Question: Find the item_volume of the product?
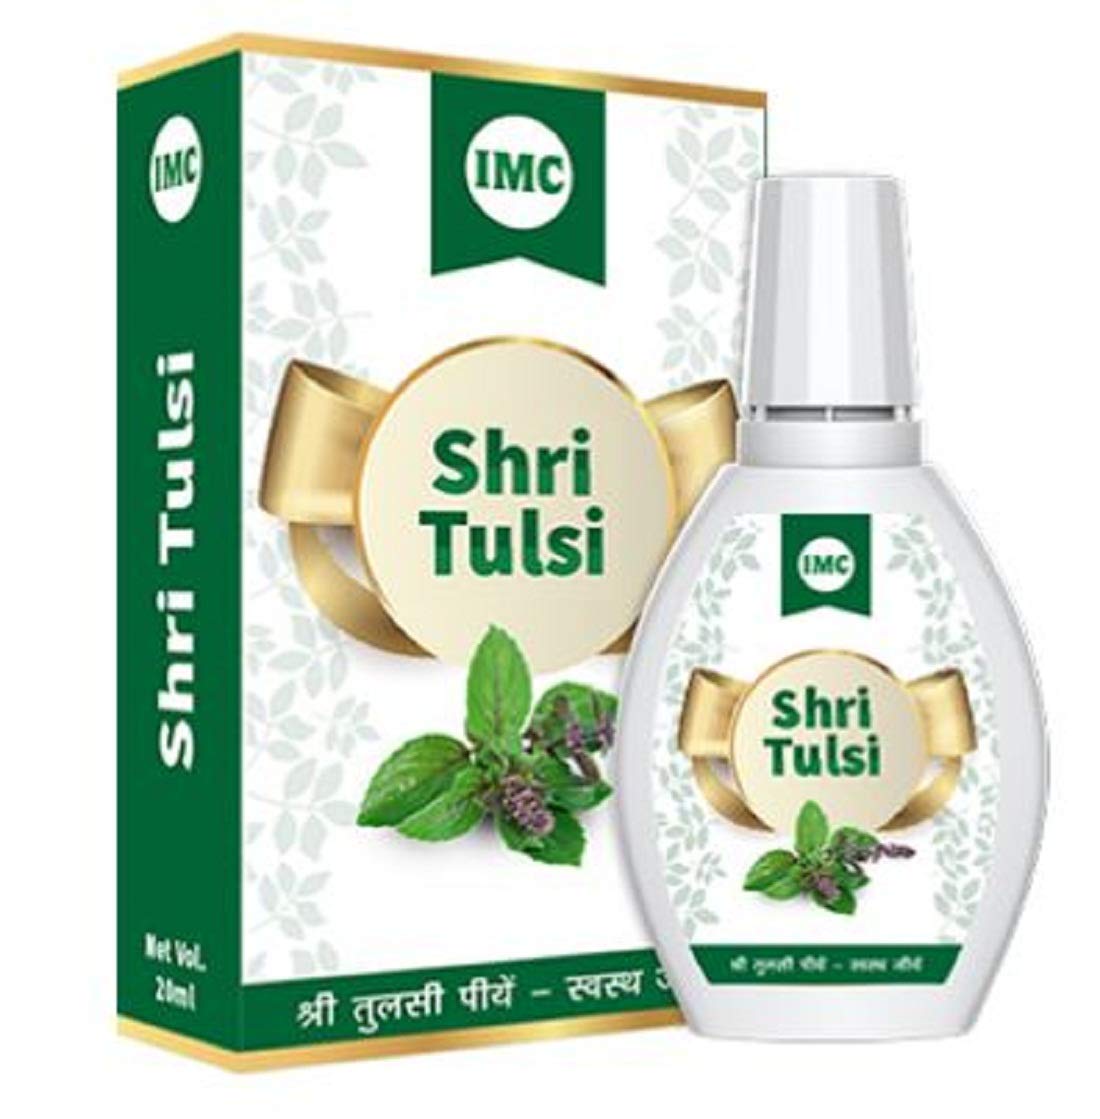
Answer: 20.0 millilitre